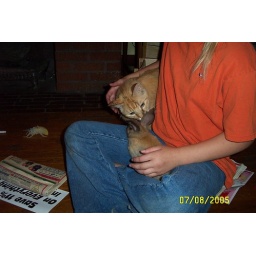
Smudgy, the cat. Star the rabbit. The girl in orange is my daughter, Cassandra.